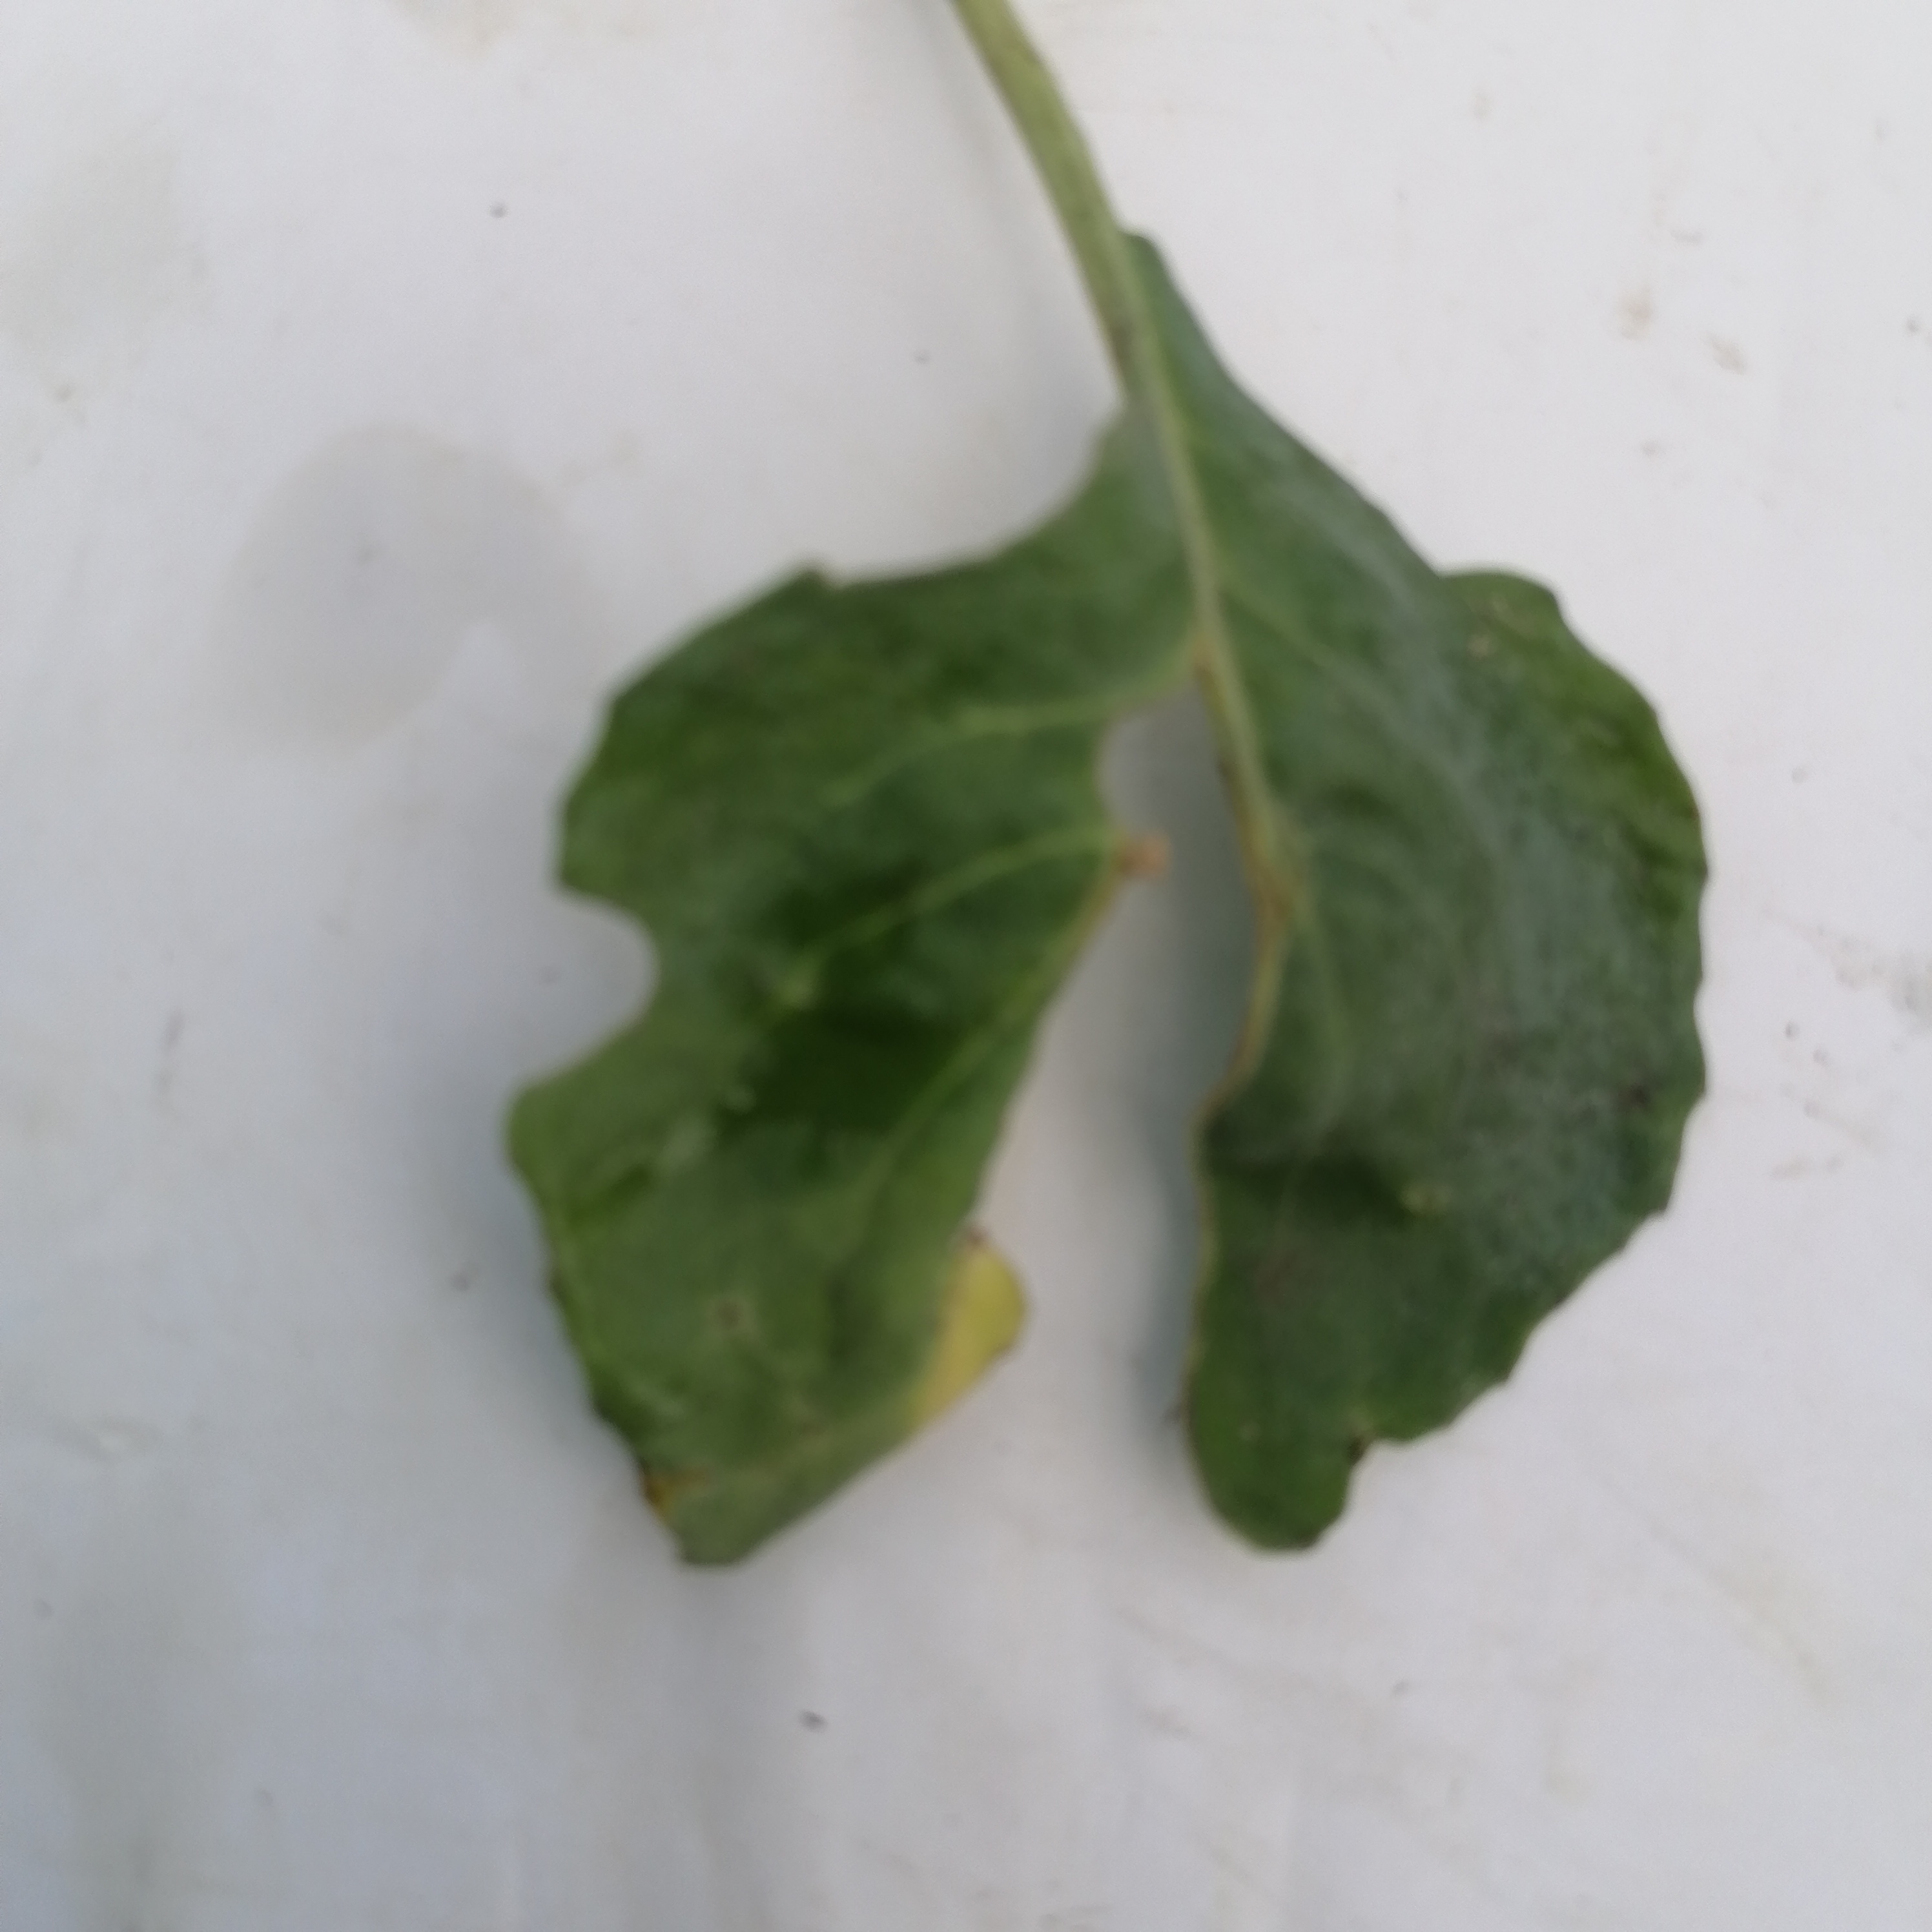
Label: Insect Hole